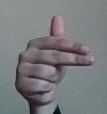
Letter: ghain